Santiago Omar Riveros

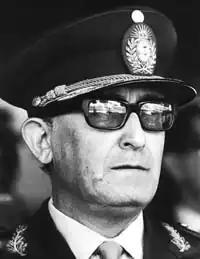
Riveros in the 1970s

Santiago Omar Riveros (4 August 1923 – 24 May 2024) was an Argentinian military officer who served in the Argentine Army, in which he bore the rank of divisional general and between 1976 and 1978 held the post of Commander of Military Institutes ("Comandante de Institutos Militares") during Argentina's so-called Dirty War in the 1970s and 1980s, waged by the self-styled "National Reorganization Process" (Spanish: "Proceso de Reorganización Nacional"), which was in fact a military dictatorship. Riveros played a prominent role during the dictatorship's repression, for which he later faced proceedings in which he was found guilty and sentenced for crimes against humanity. At the time of his death at the age of 100, Riveros was still serving his sentence at his home.